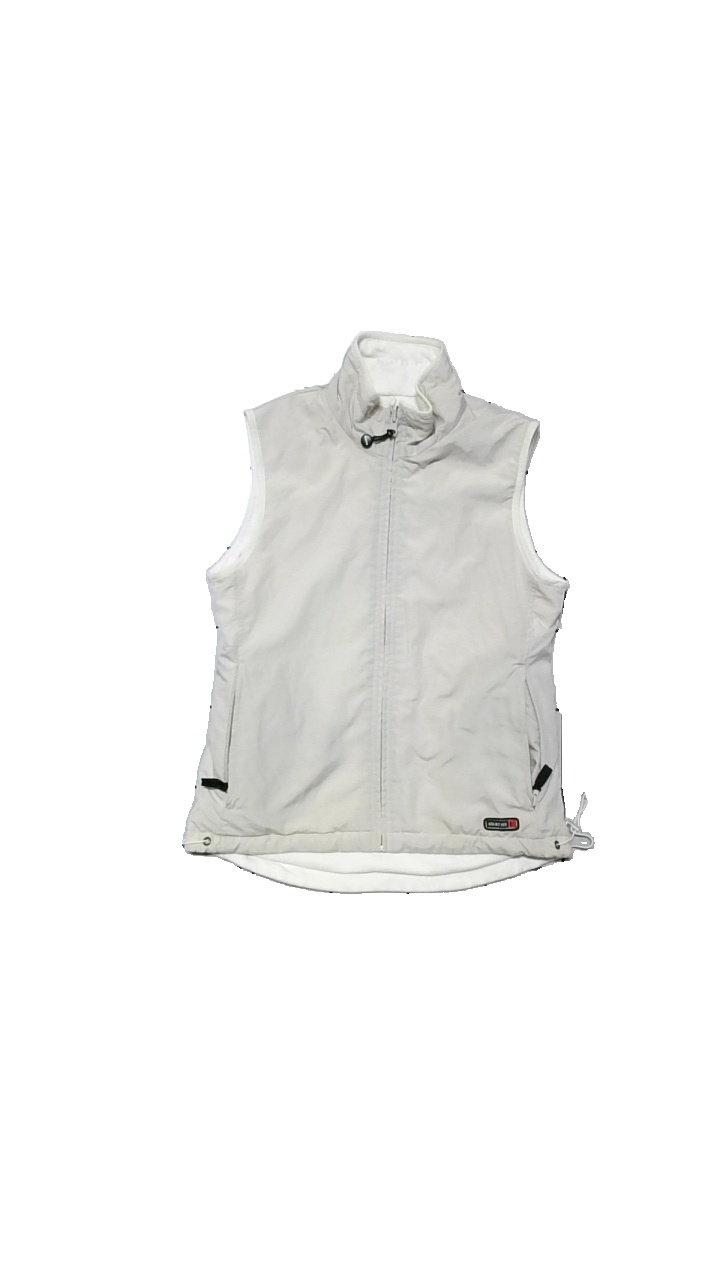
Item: Vest (Ladies)
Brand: Abacus
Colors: Beige
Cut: None
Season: All
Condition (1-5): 2
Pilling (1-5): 4
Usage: Reuse
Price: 50-100